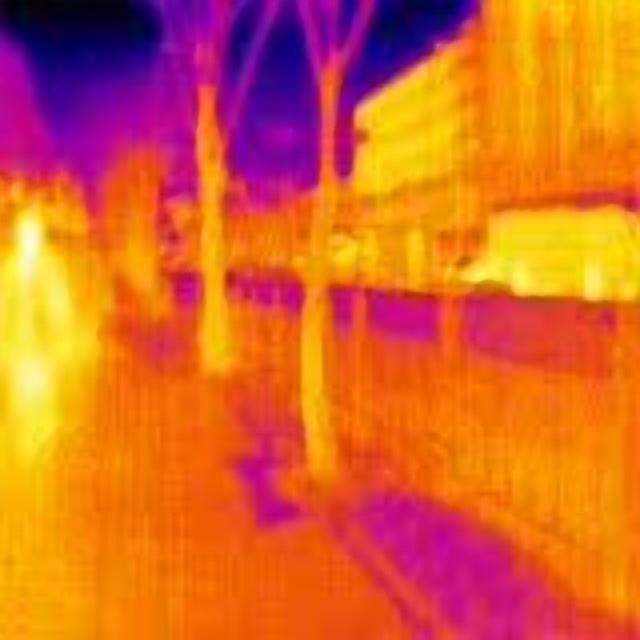
Detected objects:
label: person